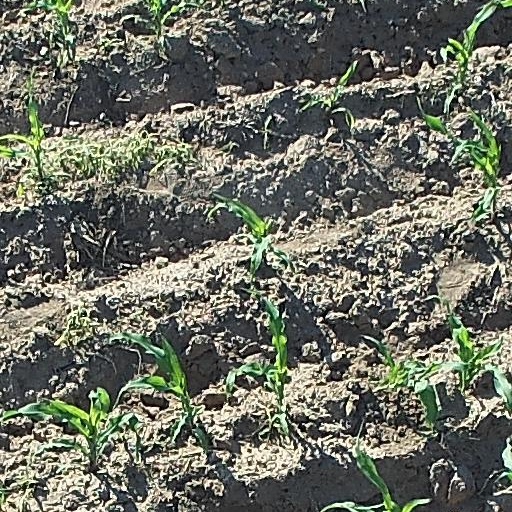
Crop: maize; corn